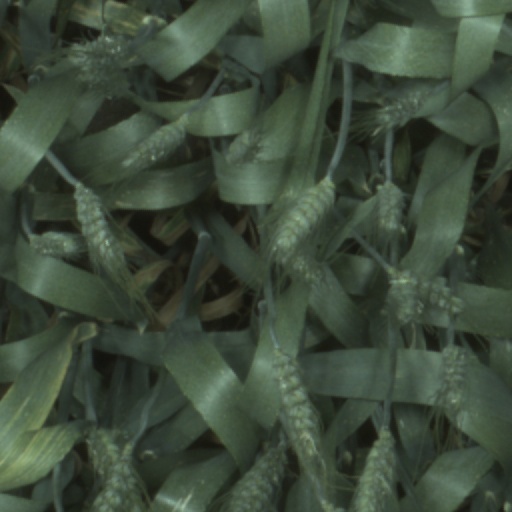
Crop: wheat